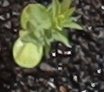
Label: Flax